José de Diego

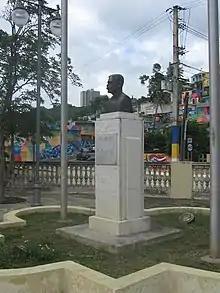

José de Diego's memory has been honored in Puerto Rico by having his birthdate observed as an official holiday as well as the naming of schools, avenues, and a highway after him. The plaza in his hometown of Aguadilla, the "Plaza José de Diego", is named in his honor plus there are schools in Chicago, Illinois, Brooklyn, New York, and Miami, Florida, named after him.